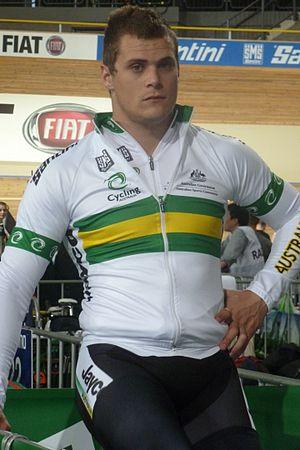
Scott Sunderland, né le 16 mars 1988 à Busselton, est un coureur cycliste australien. D'abord spécialiste de la piste, il participe depuis 2015 à des épreuves sur route. Il est membre de l'équipe Bennelong SwissWellness-Cervelo.